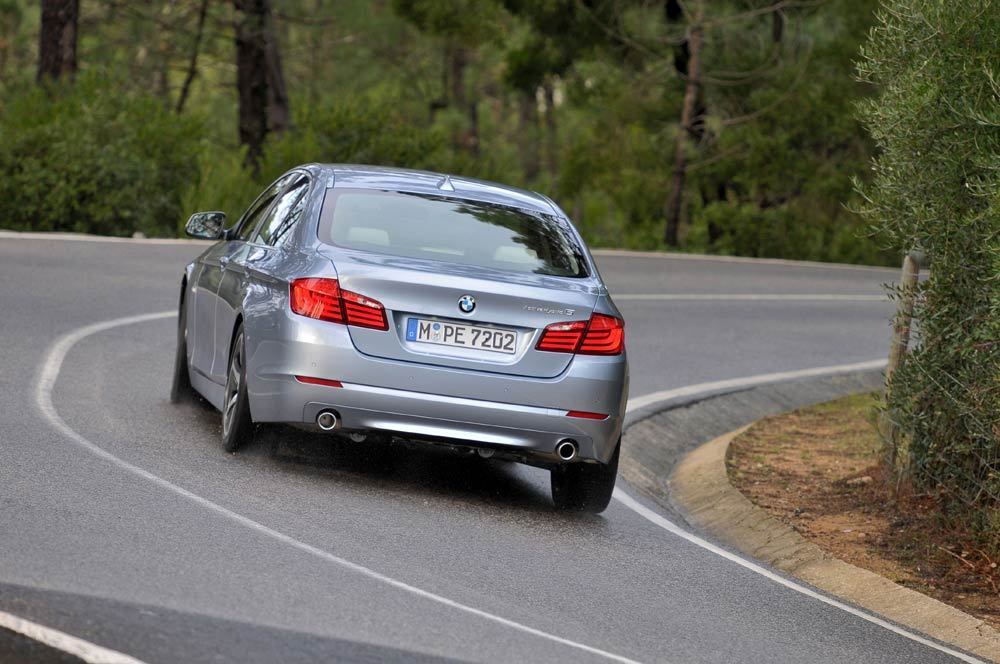
Car model: 2012 BMW ActiveHybrid 5 Sedan